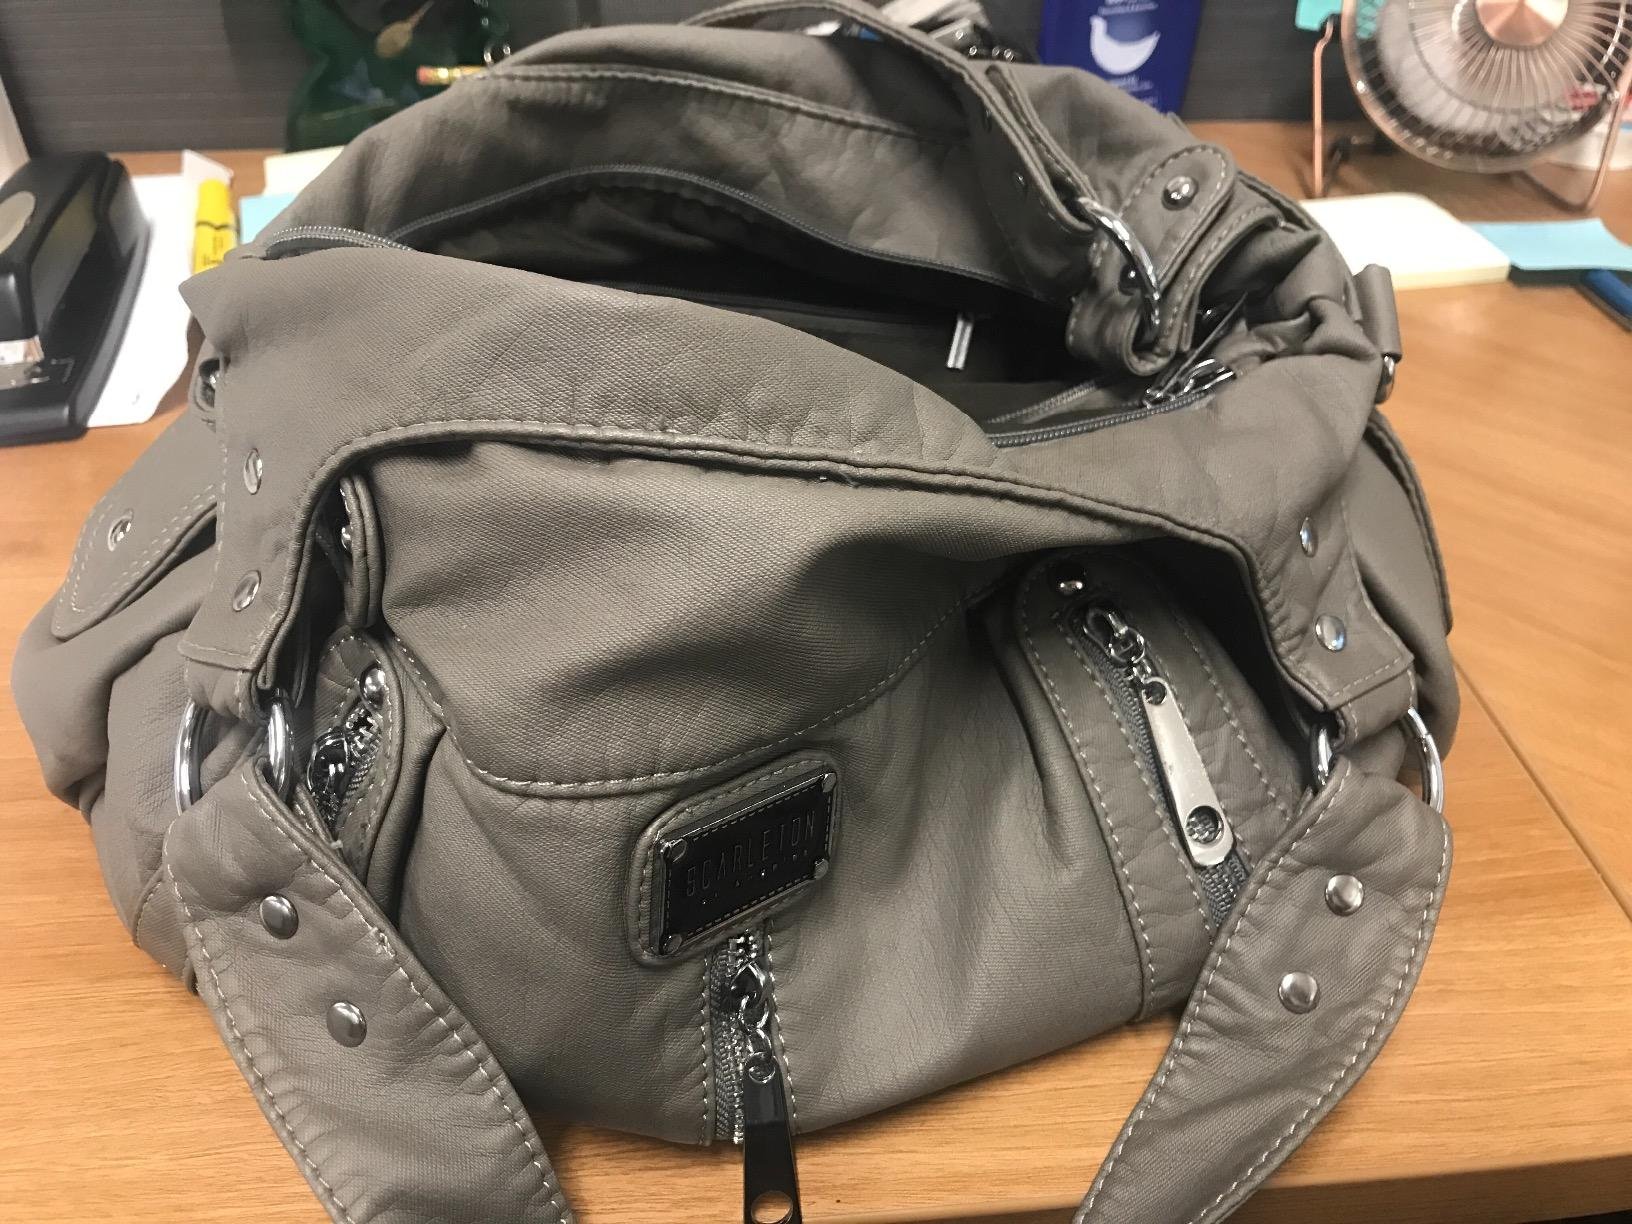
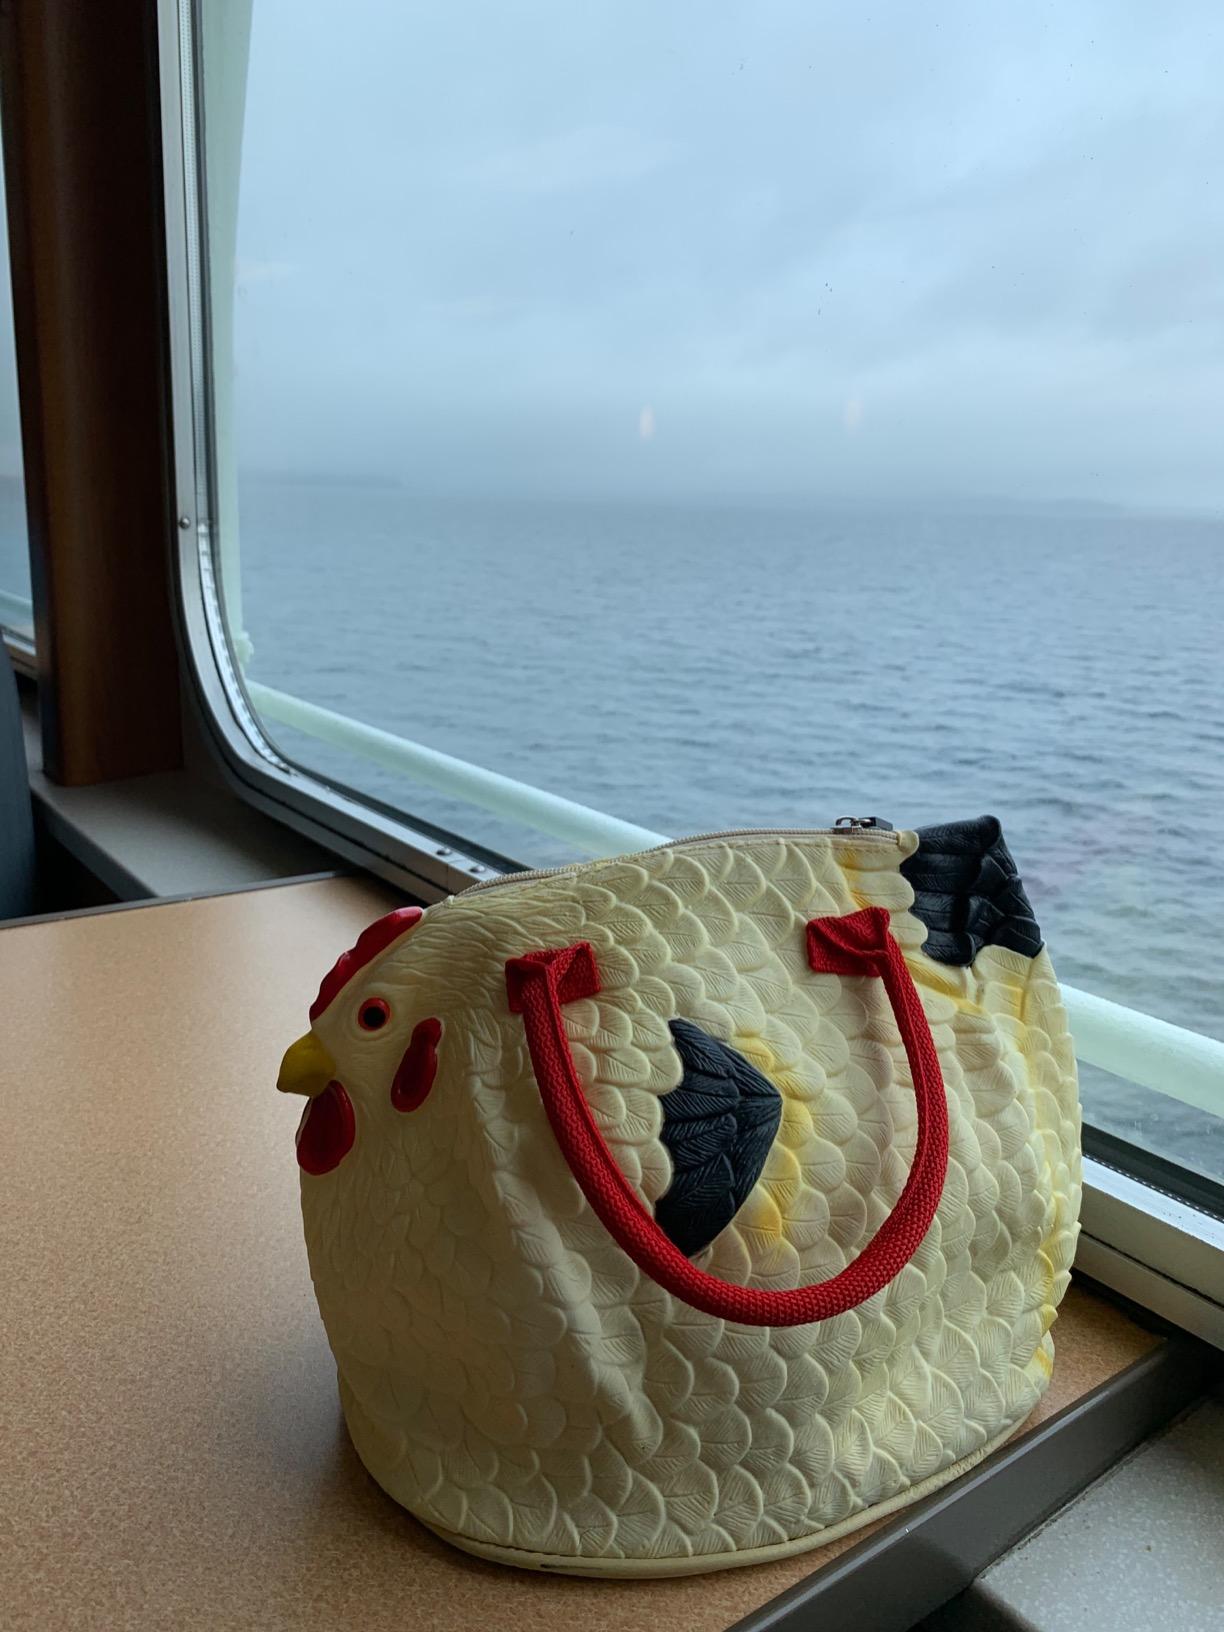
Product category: accessories_handbag
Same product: no